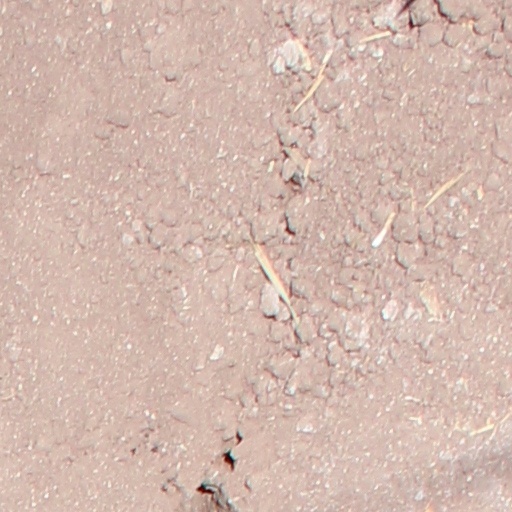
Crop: wheat